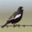
Label: bird